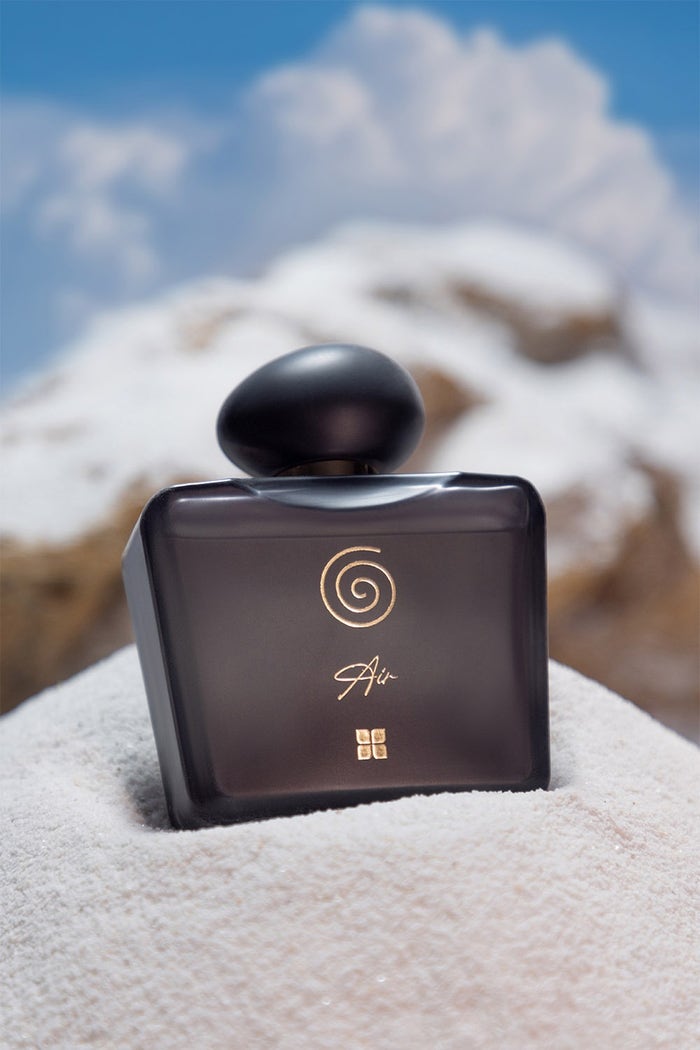
black gold oud perfume